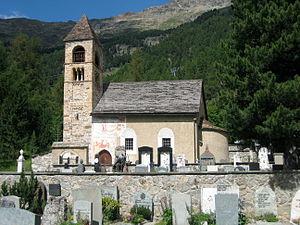
L'église Sainte-Marie est une église calviniste du canton des Grisons, dans la vallée de la Haute-Engadine, qui est inscrite à la liste des biens culturels d'importance nationale.
Cette liste présente les biens culturels d'importance nationale dans le canton des Grisons. Cette liste correspond à l'édition 2009 de l'Inventaire Suisse des biens culturels d'importance nationale pour le canton des Grisons. Il est trié par commune et inclus : 174 bâtiments séparés, 16 collections et 38 sites archéologiques.